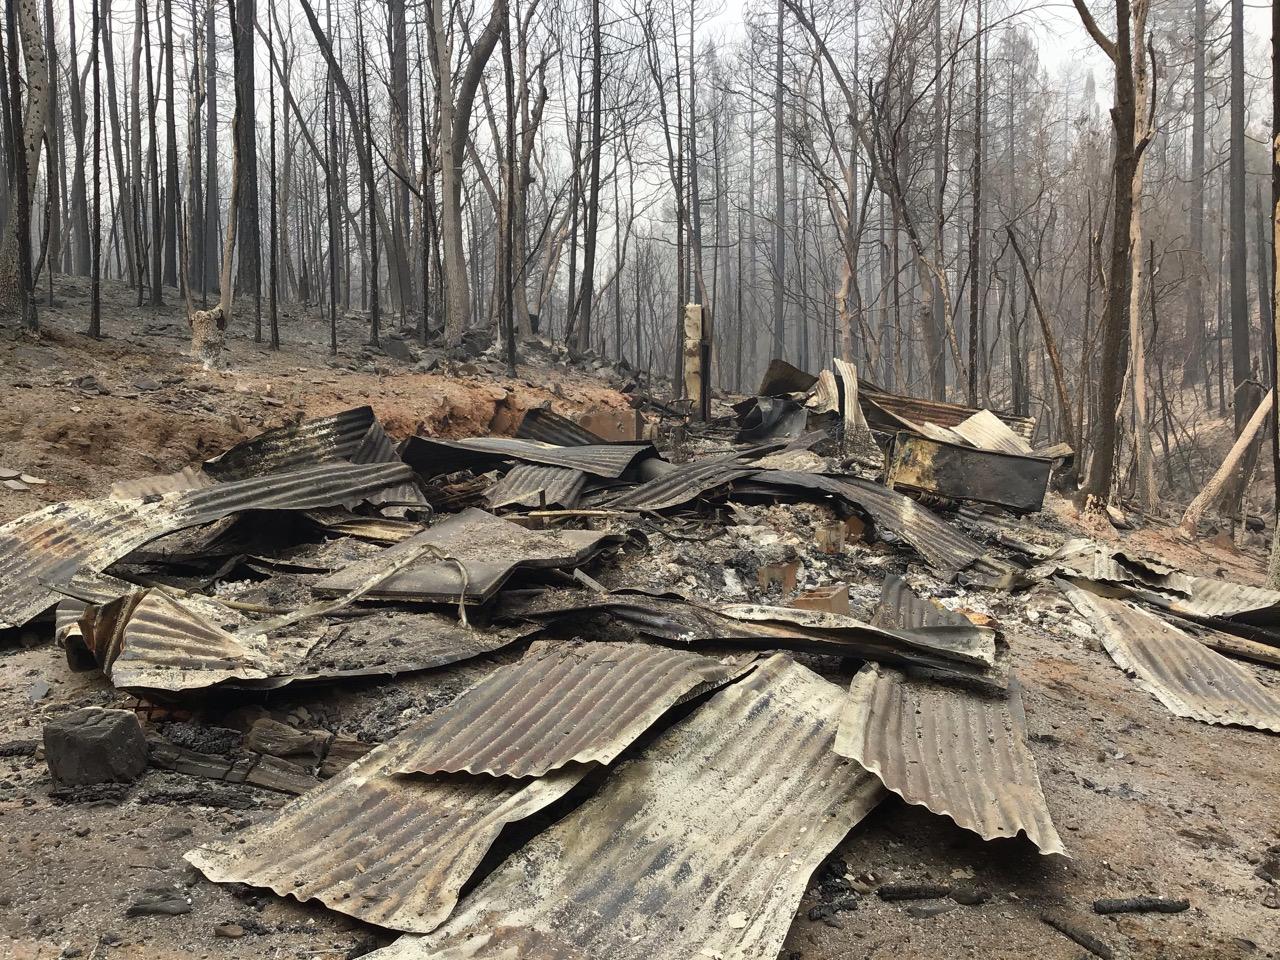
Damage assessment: destroyed